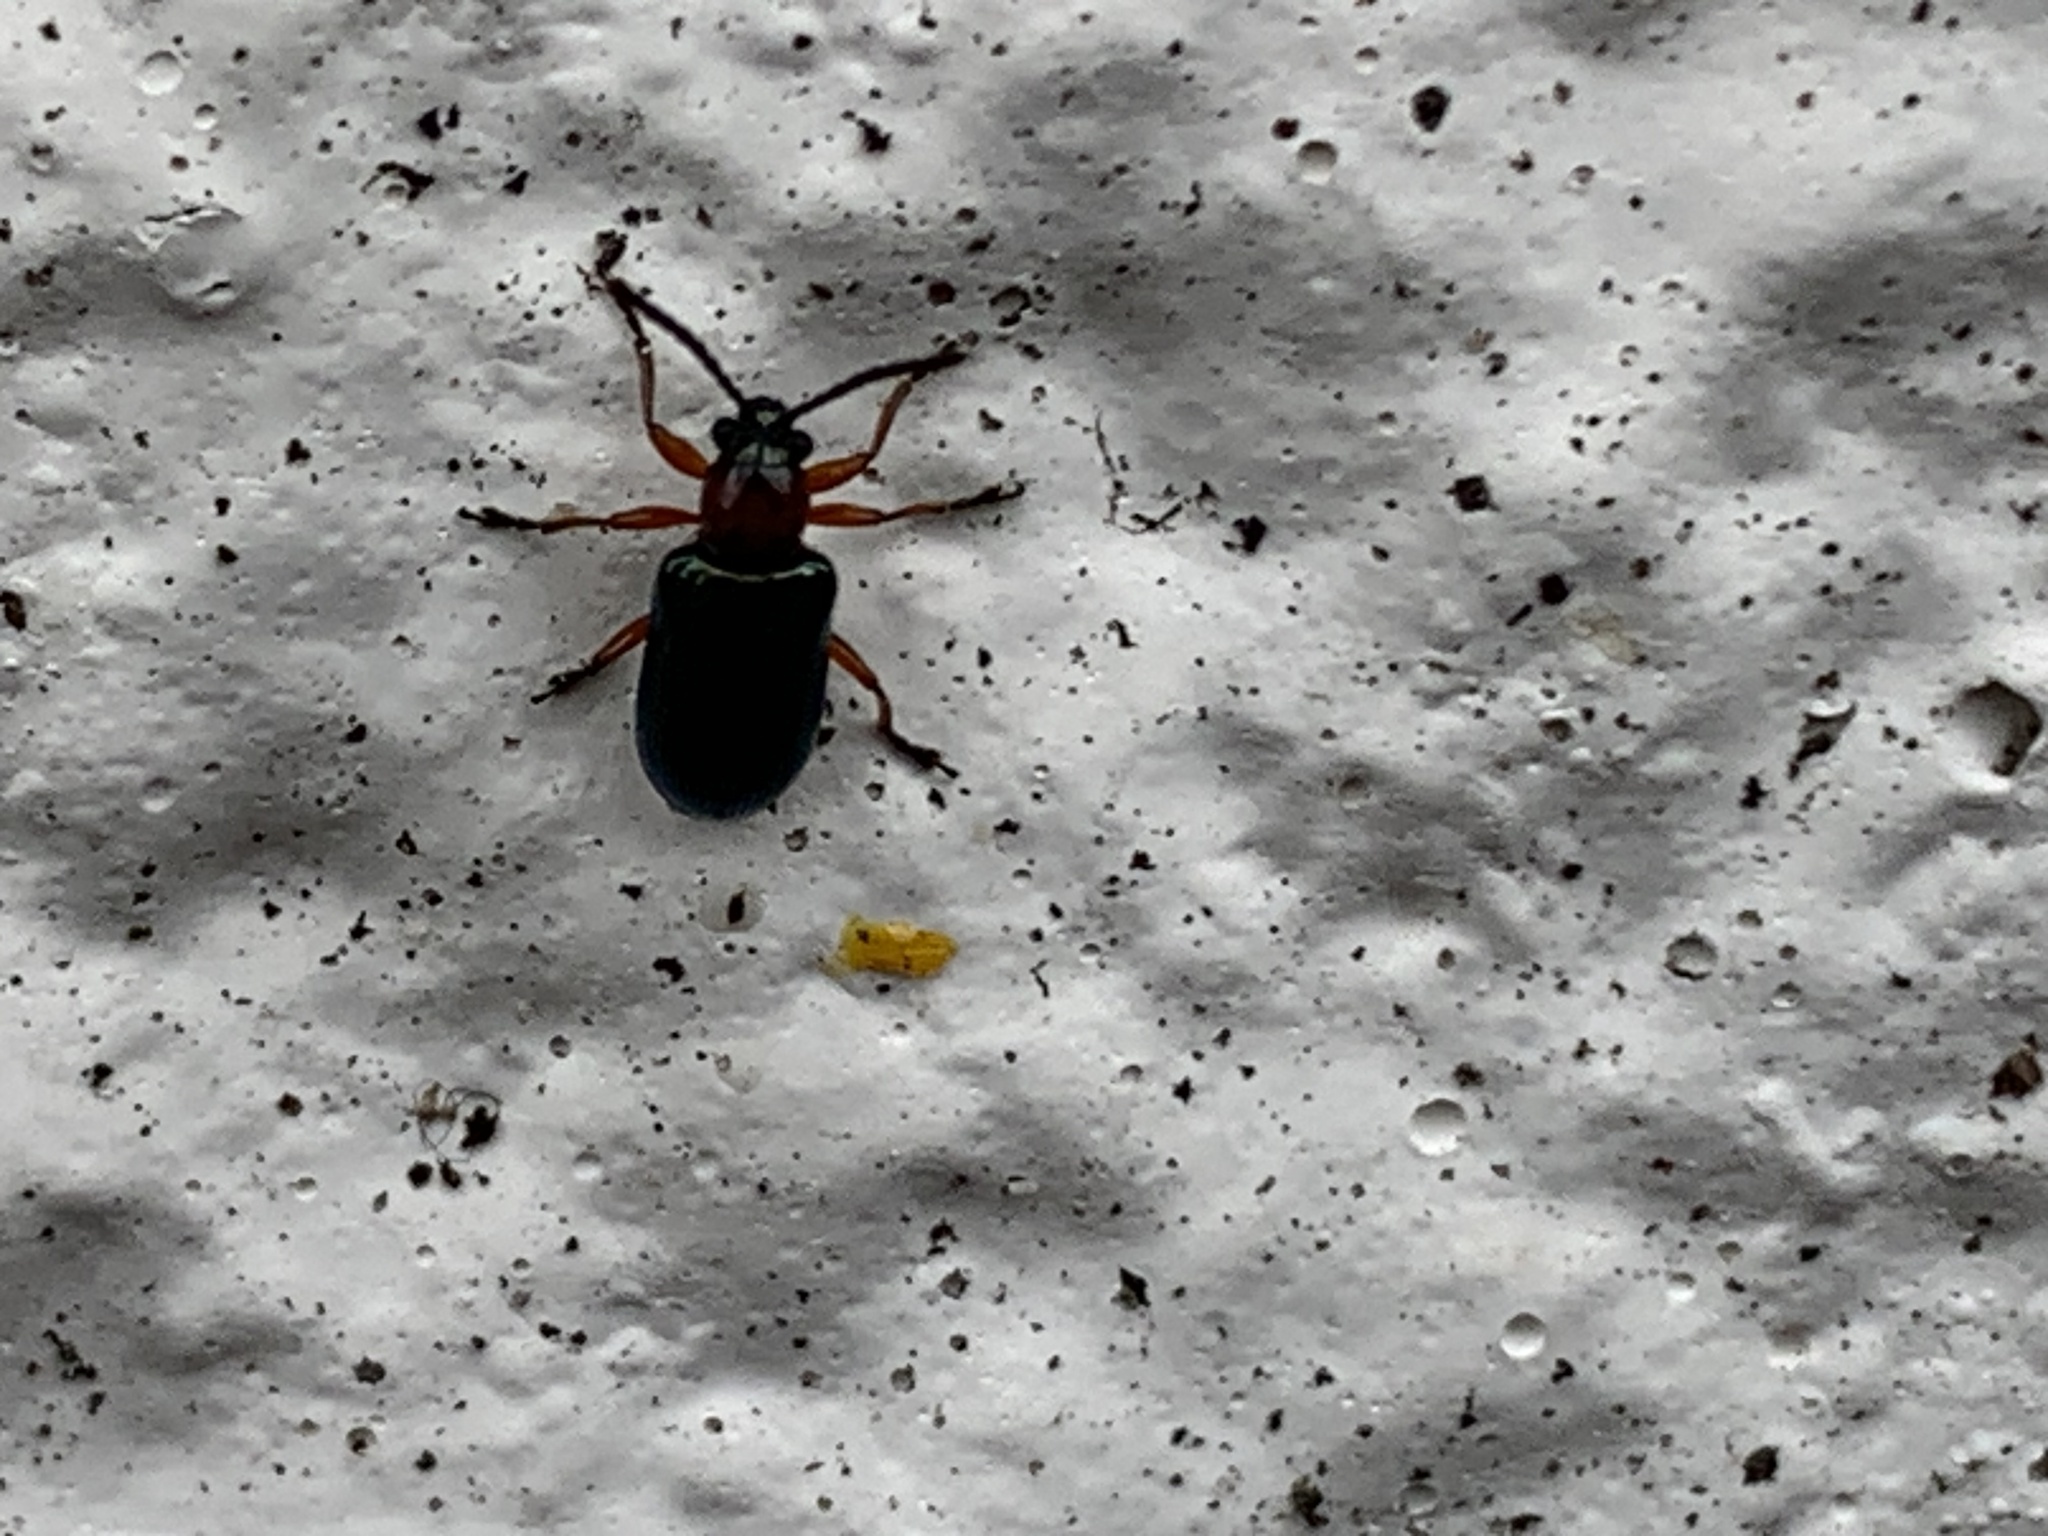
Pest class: cereal_leaf_beetle